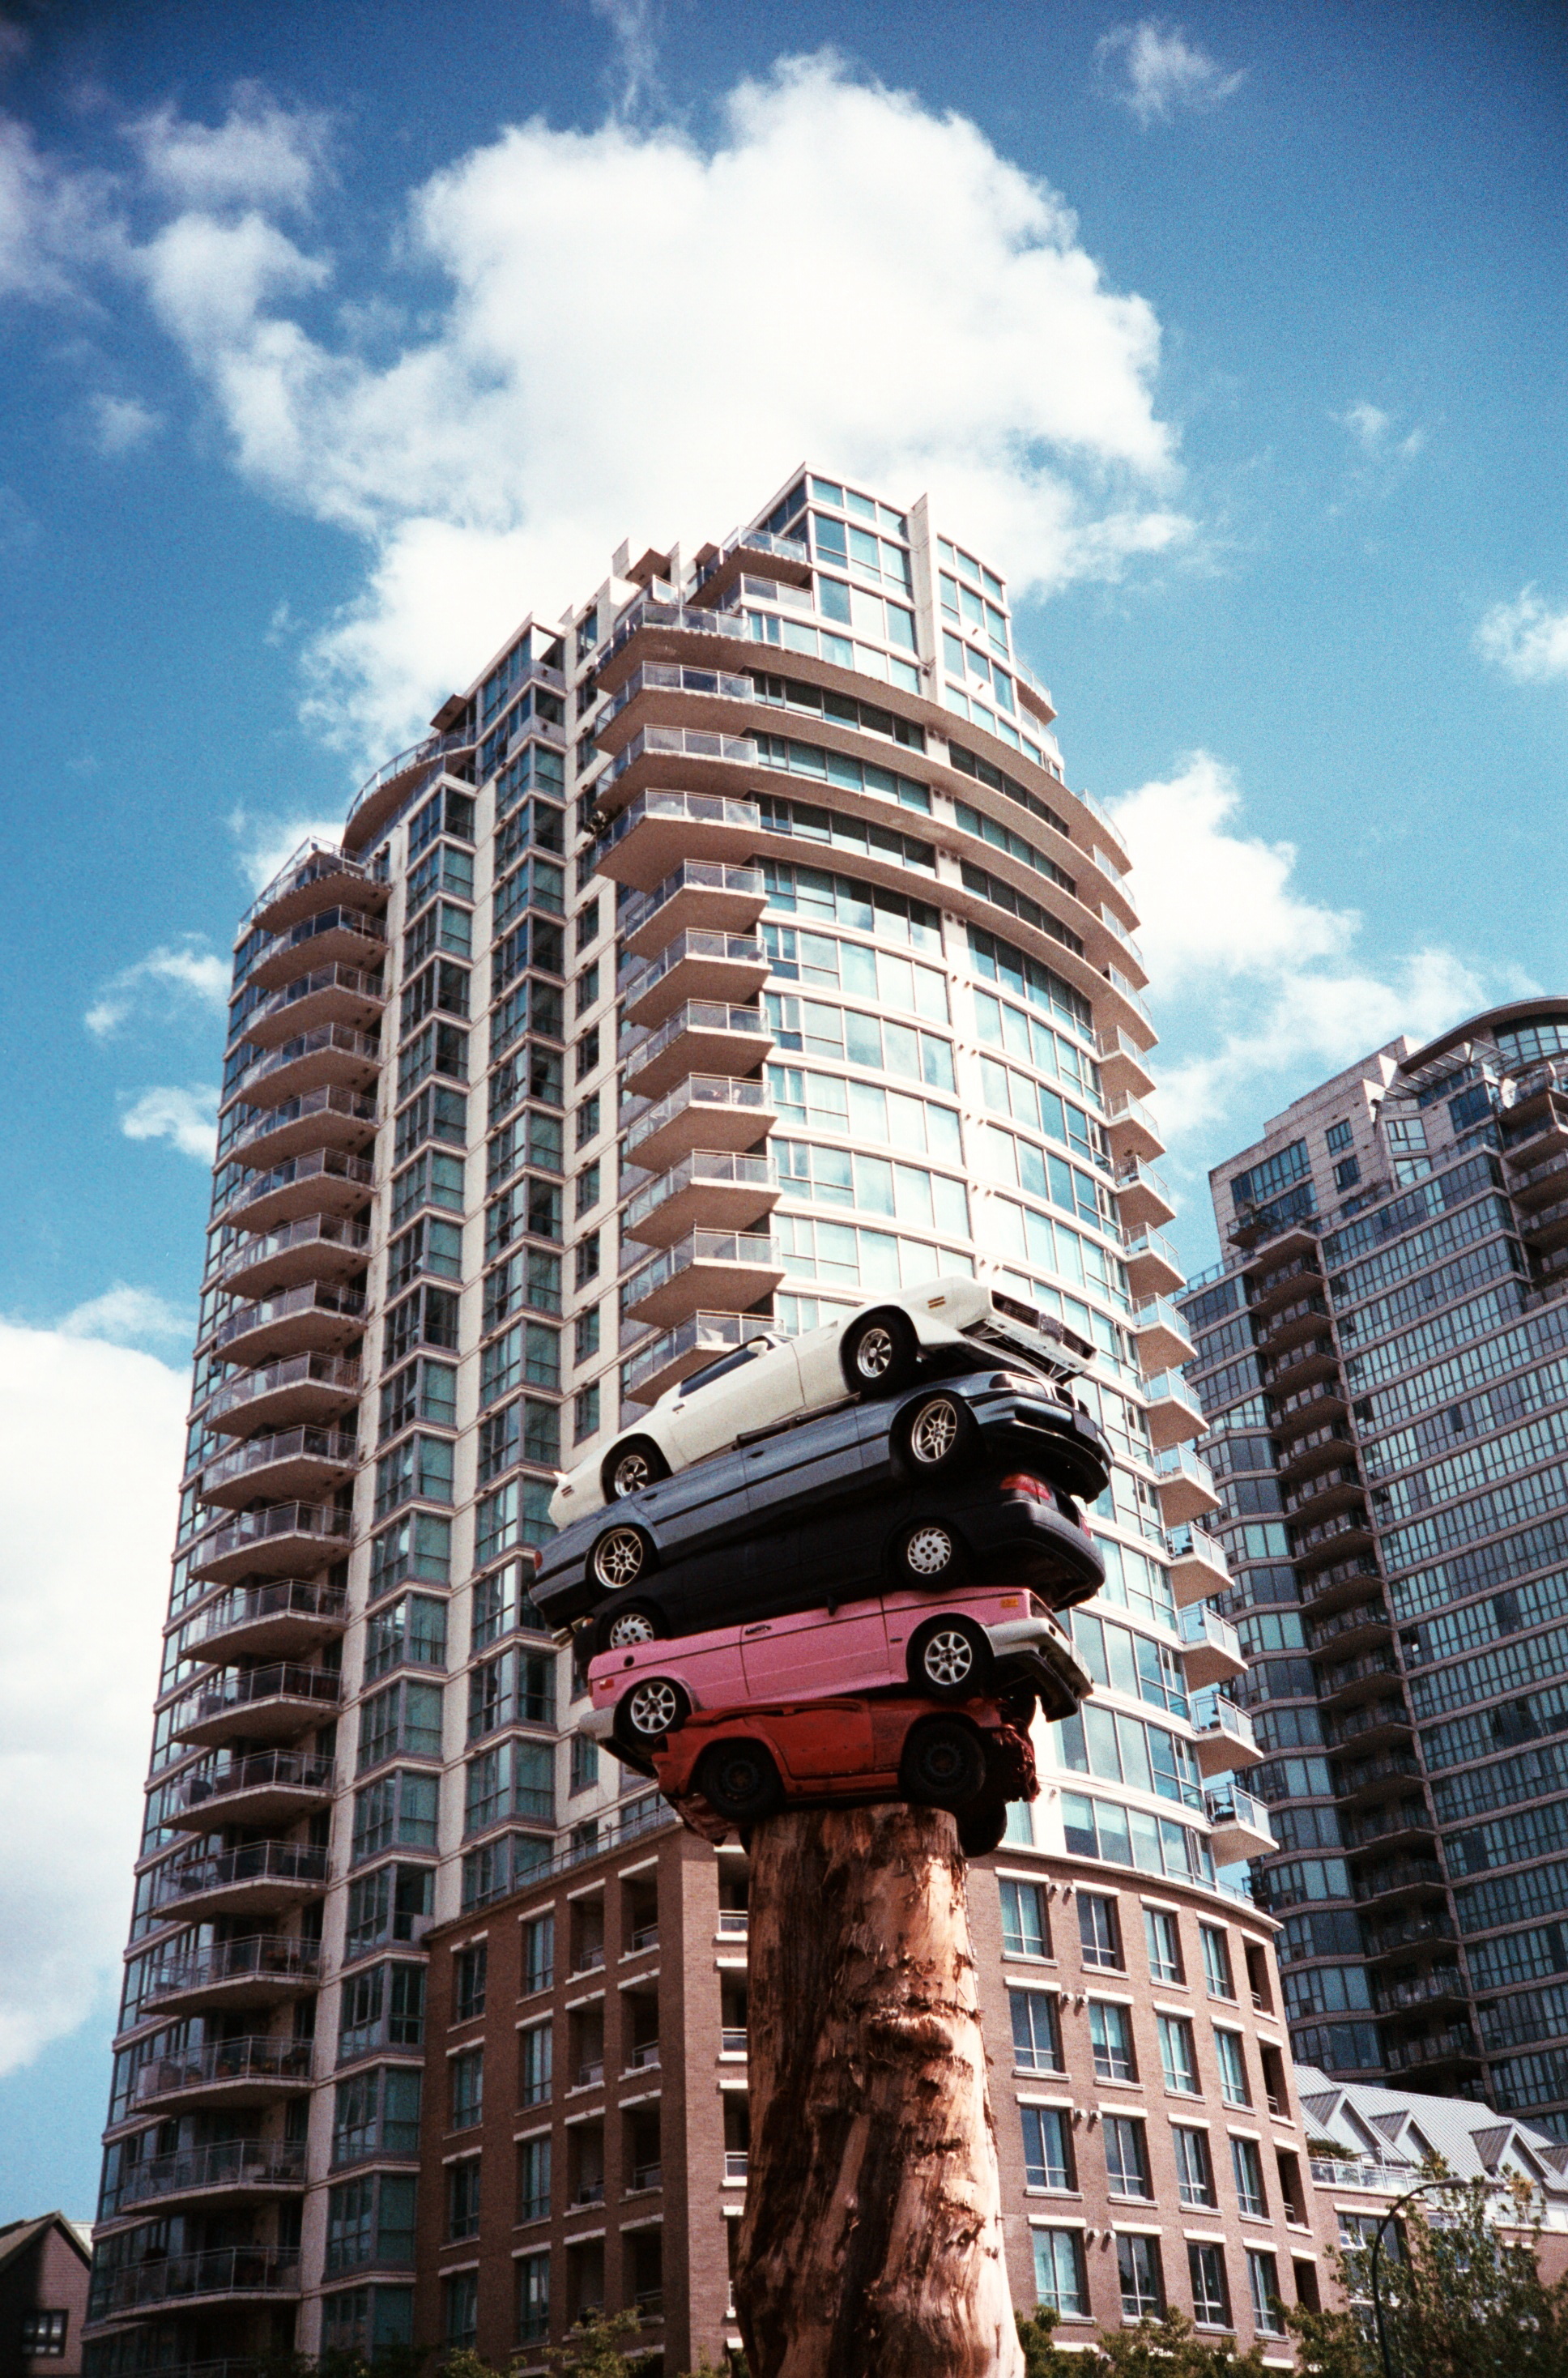
architecture, sky, skyline, glass, building, city, skyscraper, film, cityscape, downtown, analog, tower, landmark, facade, concrete, tower block, art, clouds, bmw, sportscar, totem, vignetting, metropolis, analogue, lca, lomolca, agfavistaplus400, musclecar, transam, hondacivic, transamtotem, condominium, neighbourhood, urban area, residential area, metropolitan area